2015 Los Angeles Dodgers season

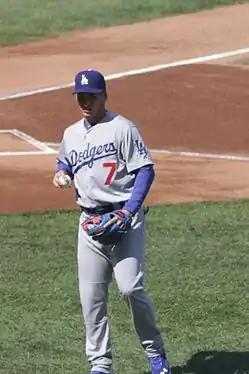
Alex Guerrero was the National League rookie of the month for April when he hit .423 with five homers and 13 RBI in only 13 games

The Dodgers began spring training at Camelback Ranch on February 19, 2015, when pitchers and catchers reported. They suffered their first significant injury of the season just before the start of camp when closer Kenley Jansen underwent surgery to remove a growth on his foot, sidelining him for all of camp and the start of the season. The Dodgers added to their depth with two additional free agent signings the first weekend of camp. They signed starting pitcher Brandon Beachy to a one-year, $2.75 million, contract that included a club option for 2016. Coming off Tommy John surgery, Beach was not expected to be ready to join the team until mid-season. They also signed pitcher Dustin McGowan to a one-year contract to add depth to the bullpen and possibly serve as a spot starter if needed. However, McGowan did not pitch well in spring training and was released at the end of March.